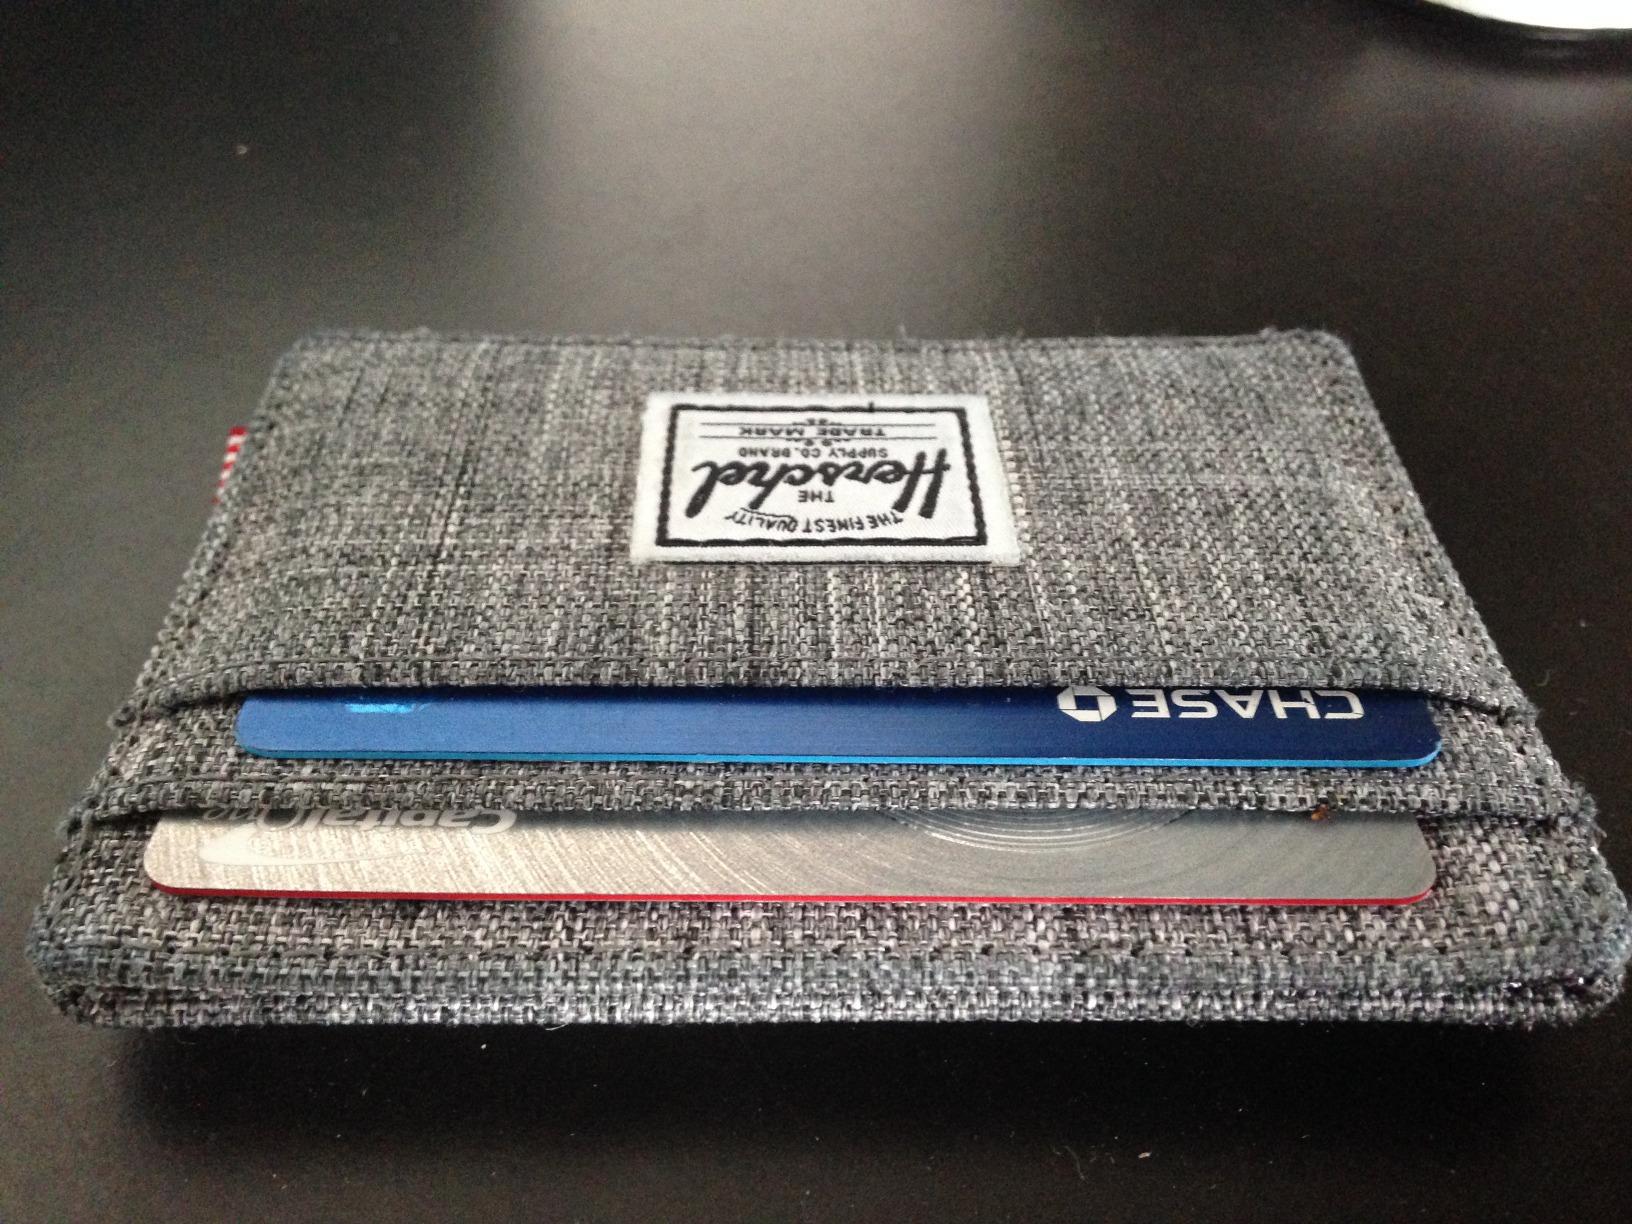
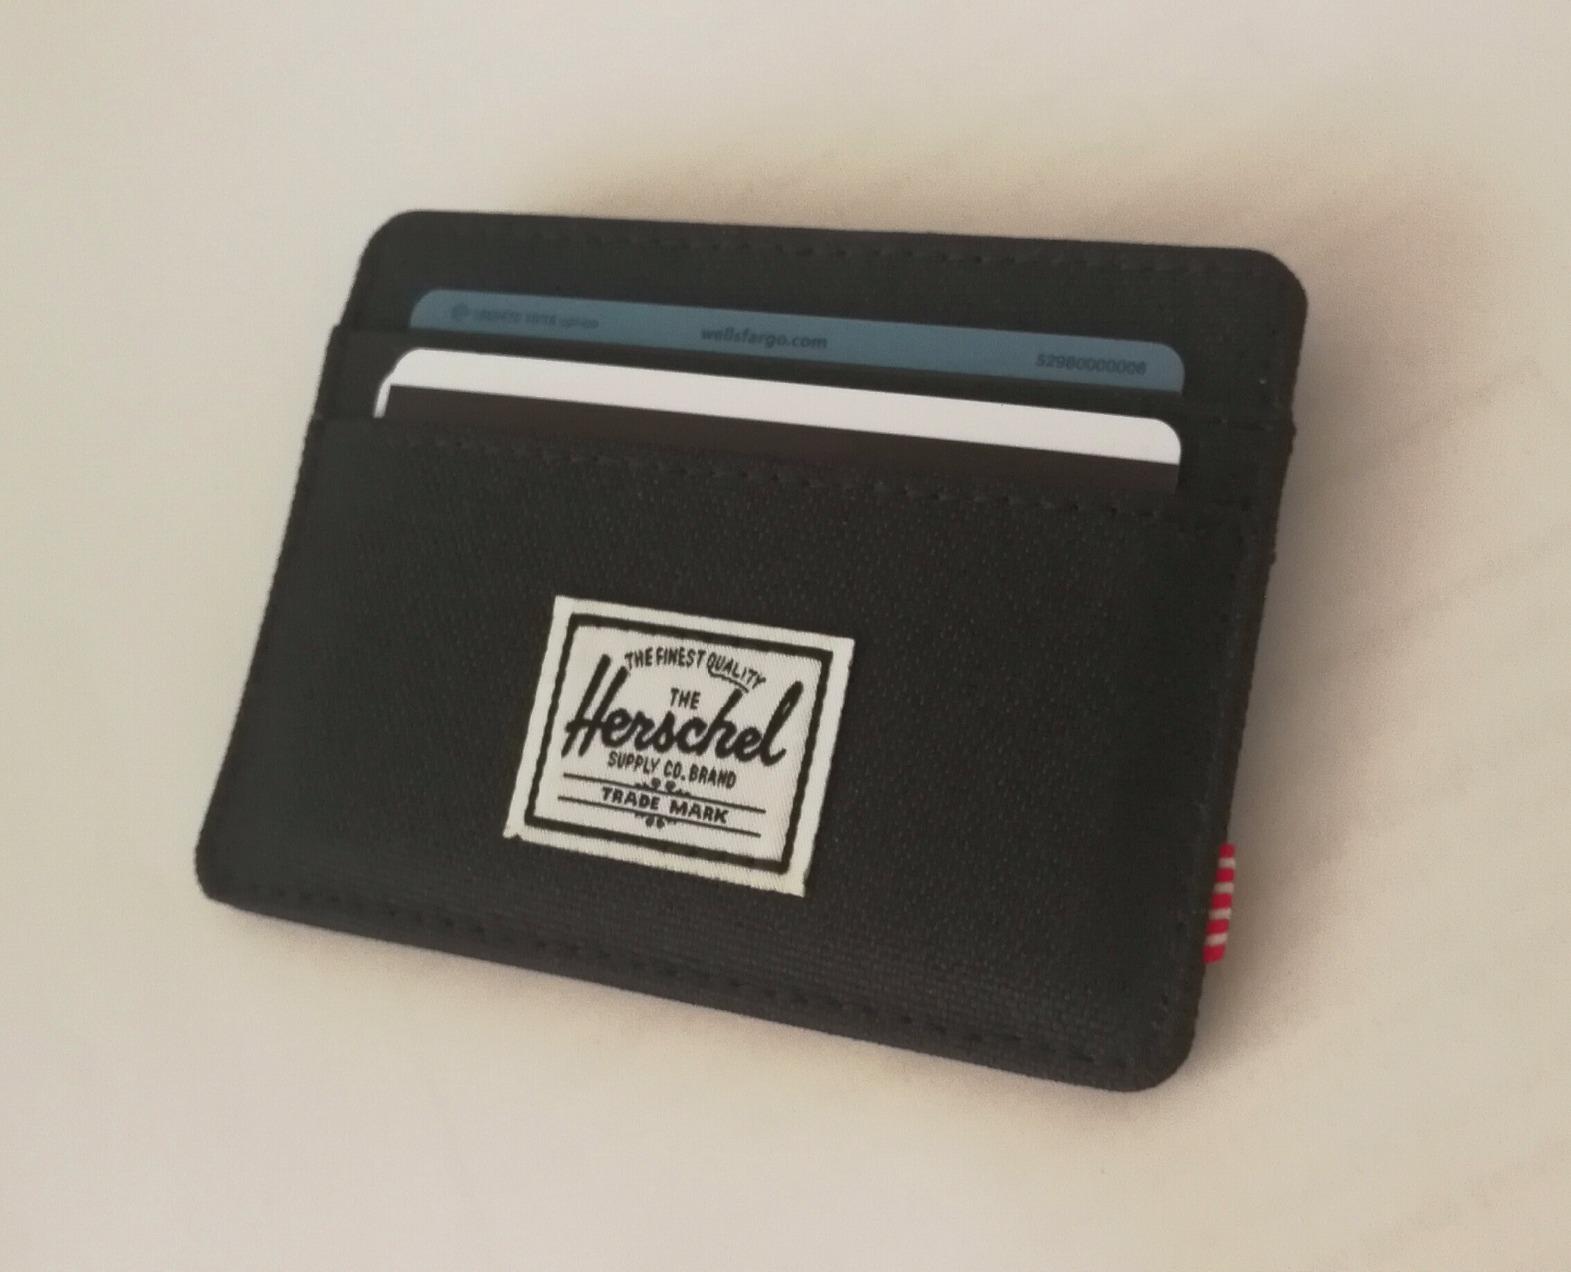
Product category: accessories_wallet
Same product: no